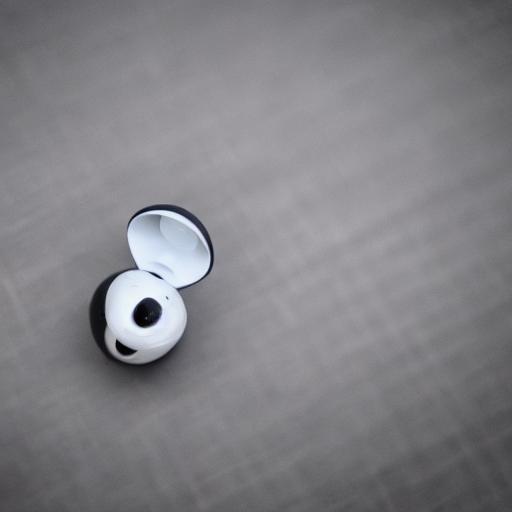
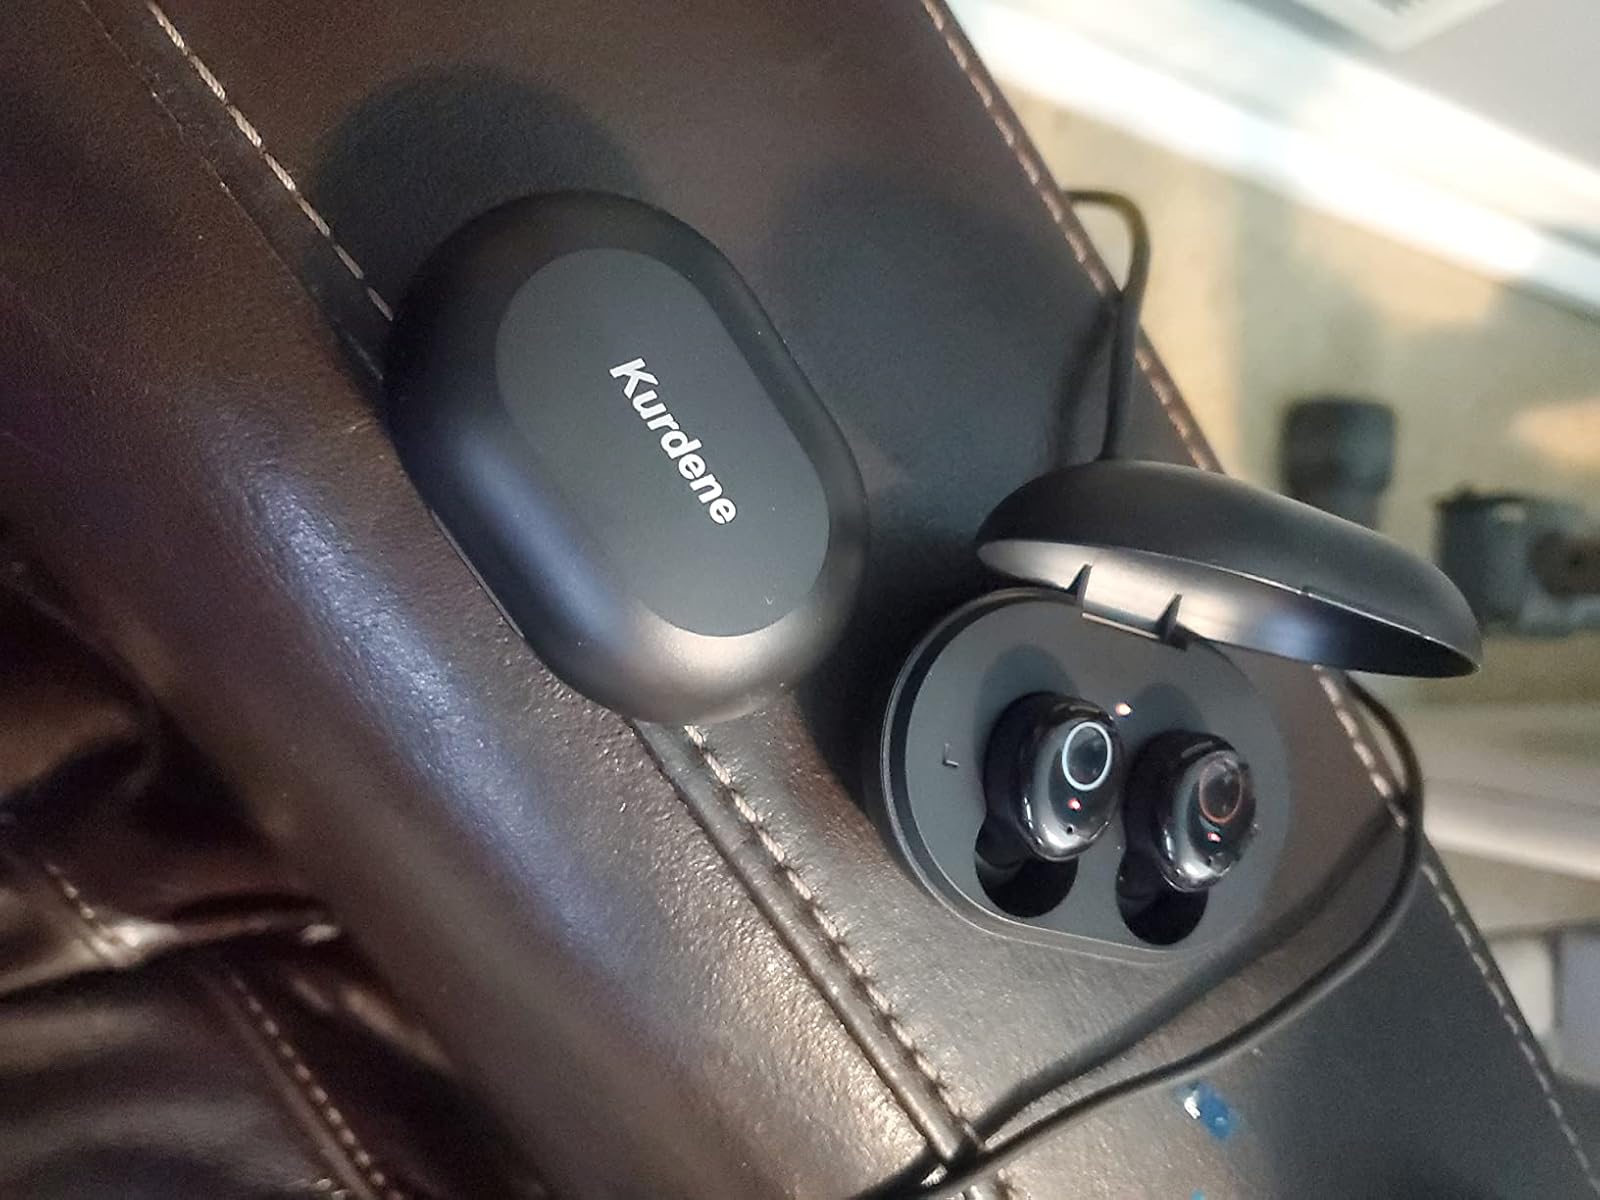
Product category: earbuds
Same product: no